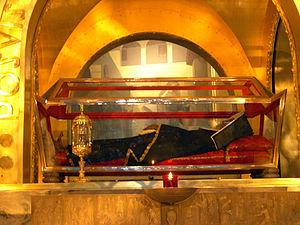
La basilique Sainte-Rita est une église de style moderne et néo-byzantin construite à Cascia, dans la région de l'Ombrie.
Marguerite Manchini, appelée sœur Rita de Cascia communément simplifiée en Rita, née en mai 1381 à Roccaporena et morte le 22 mai 1457 à Cascia, est une religieuse italienne de l'ordre des Augustins. Son corps incorrompu reste dans la Basilique Sainte-Rita de Cascia. Elle est béatifiée en 1628 par le pape Urbain VIII puis canonisée le 24 mai 1900 par le pape Léon XIII. Elle est fêtée le 22 mai.